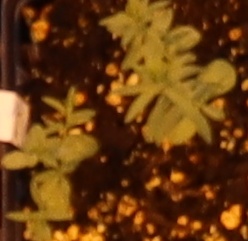
Label: Flax